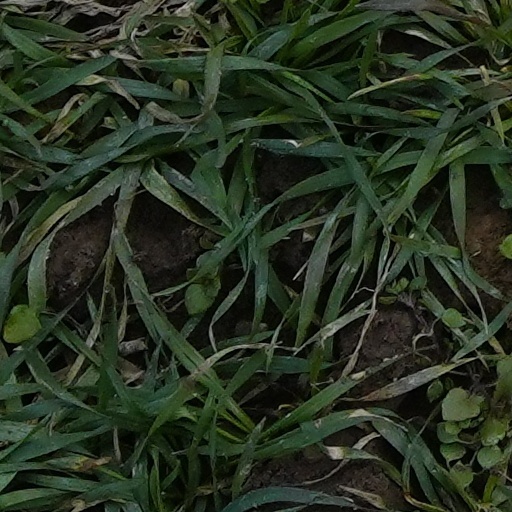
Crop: wheat